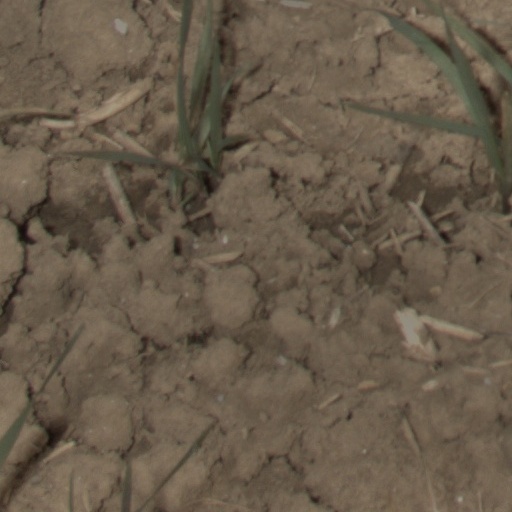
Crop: wheat